Mole cricket

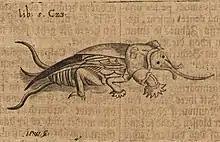
Mole cricket in a copper engraving by , 1695

The main damage done by mole crickets is as a result of their burrowing activities. As they tunnel through the top few centimetres of soil, they push the ground up in little ridges, increasing evaporation of surface moisture, disturbing germinating seeds, and damaging the delicate young roots of seedlings. They are also injurious to turf and pasture grasses as they feed on their roots, leaving the plants prone to drying out and damage by use.